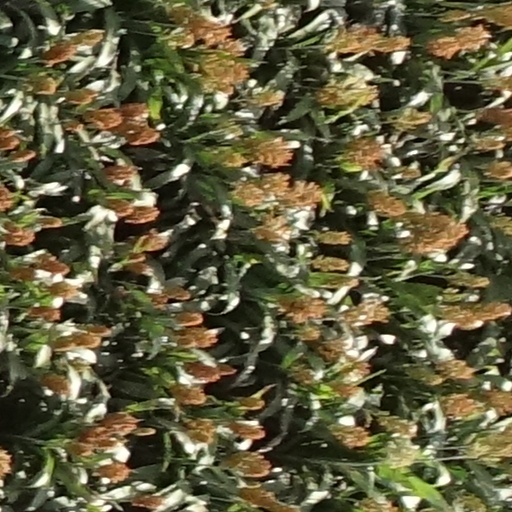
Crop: sorghum